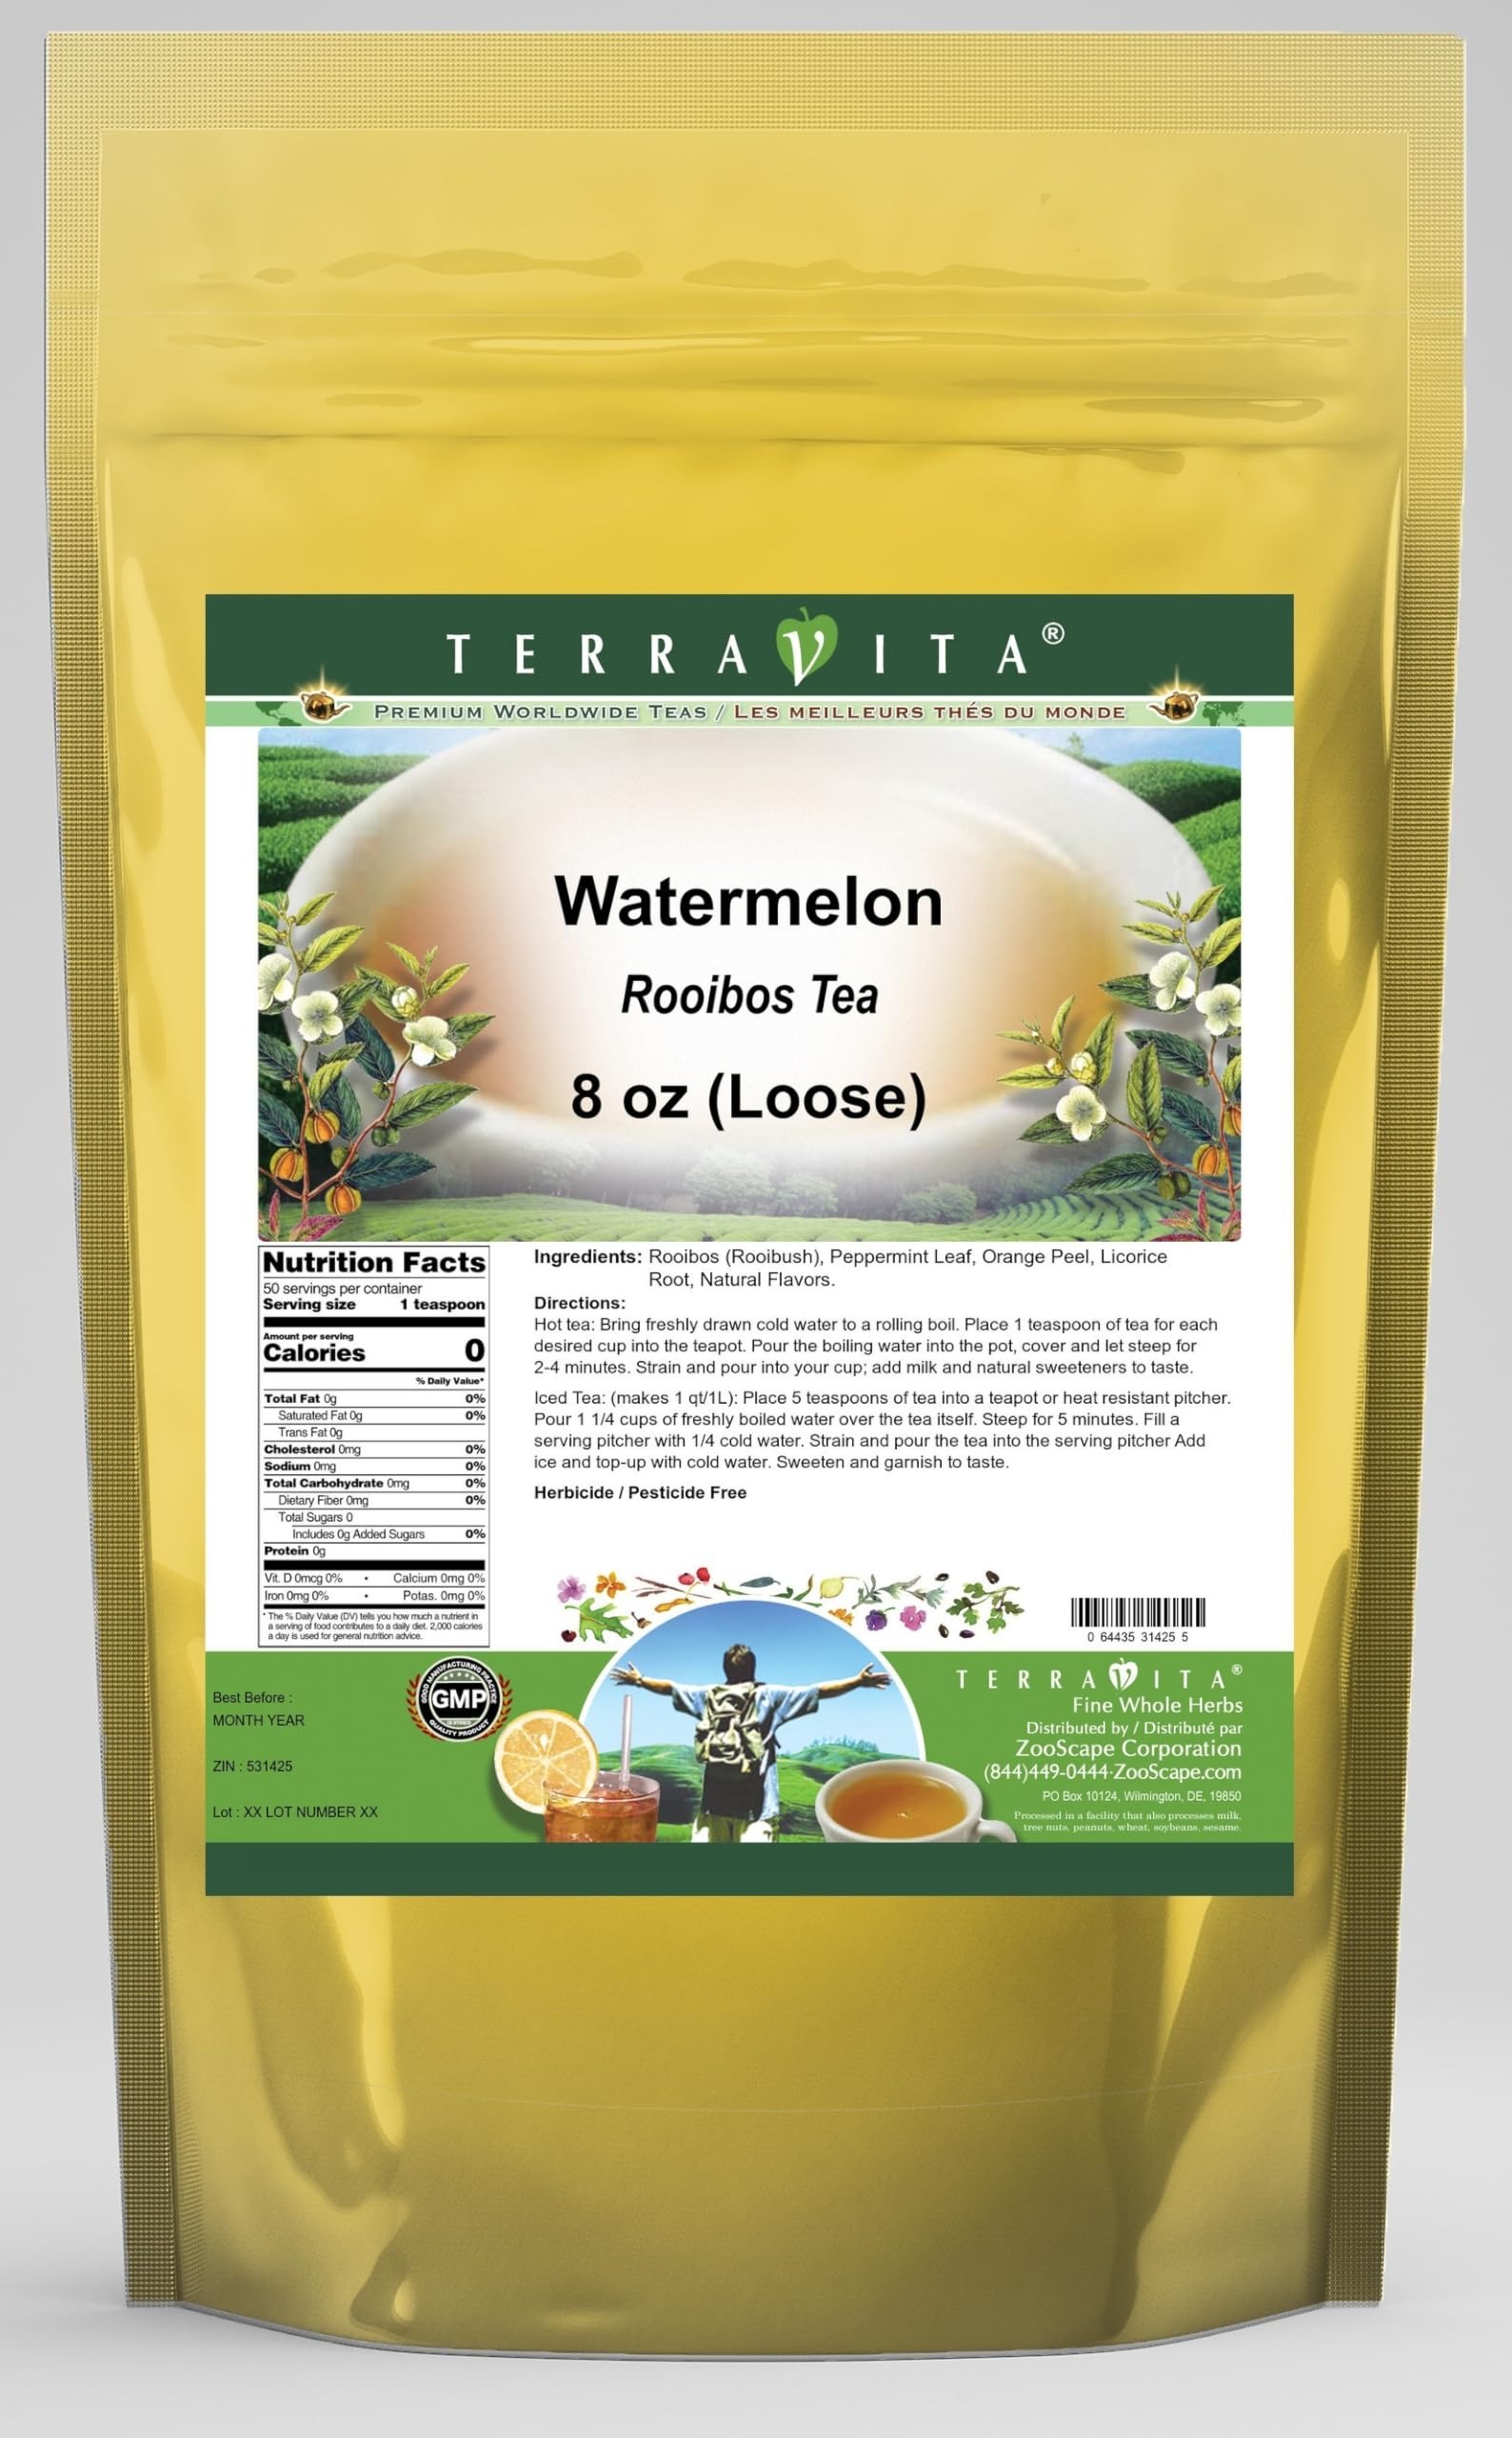
Item Name: Watermelon Rooibos Tea (Loose) (8 oz, ZIN: 531425) - 3 Pack
Bullet Point 1: Our Watermelon Rooibos Tea is a delightful flavored Rooibos tea with Peppermint Leaf, Orange Peel and Licorice Root that you will really enjoy! The unique Watermelon aroma and taste is a delight! - Ingredients: Rooibos tea, Peppermint Leaf, Orange Peel, Licorice Root and natural watermelon flavor.
Bullet Point 2: No fillers.
Bullet Point 3: Manufacturer: TerraVita
Bullet Point 4: Size: 8 oz
Bullet Point 5: Loose Leaf Rooibos Tea - Packed in a convenient upright pouch!
Product Description: Our Watermelon Rooibos Tea is a delightful flavored Rooibos tea with Peppermint Leaf, Orange Peel and Licorice Root that you will really enjoy! The unique Watermelon aroma and taste is a delight! - Ingredients: Rooibos tea, Peppermint Leaf, Orange Peel, Licorice Root and natural watermelon flavor. - Hot tea brewing method: Bring freshly drawn cold water to a rolling boil. Place 1 teaspoon of tea for each desired cup into the teapot. Pour the boiling water into the pot, cover and let steep for 2-4 minutes. Strain and pour into your cup; add milk and natural sweeteners to taste. - Iced tea brewing method: (to make 1 liter/quart): Place 5 teaspoons of tea into a teapot or heat resistant pitcher. Pour 1 1/4 cups of freshly boiled water over the tea itself. Steep for 5 minutes. Fill a serving pitcher with 1/4 cold water. Strain and pour the tea into the serving pitcher Add ice and top-up with cold water. Sweeten and garnish to taste. - TerraVita is an exclusive line of premium-quality, natural source products that use only the finest, purest and most potent ingredients found around the world. TerraVita is hallmarked by the highest possible standards of purity, potency, stability and freshness. All of our products are prepared with the highest elements of quality control, from raw materials through the entire manufacturing process, up to and including the moment that the bottles or bags are sealed for freshness and shipped out to you. Our highest possible standards are certified by independent laboratories and backed by our personal guarantee. - TerraVita exists to meet and ensure your family's health and wellness without the harmful effects of chemicals and health products. We strive to make all of our products affordable and reliable and are constantly searching the market
Value: 24.0
Unit: Ounce

Price: 81.28